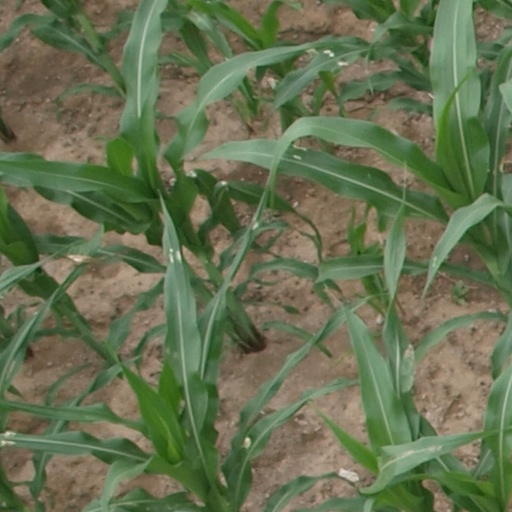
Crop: maize; corn